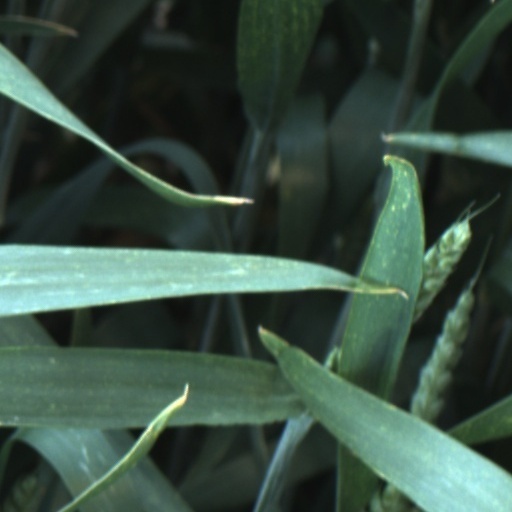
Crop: wheat